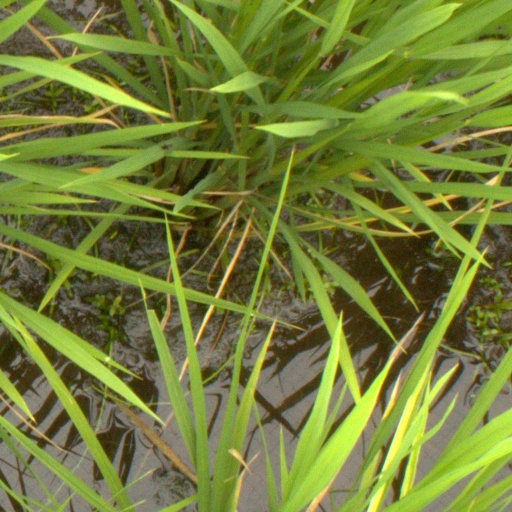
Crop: rice